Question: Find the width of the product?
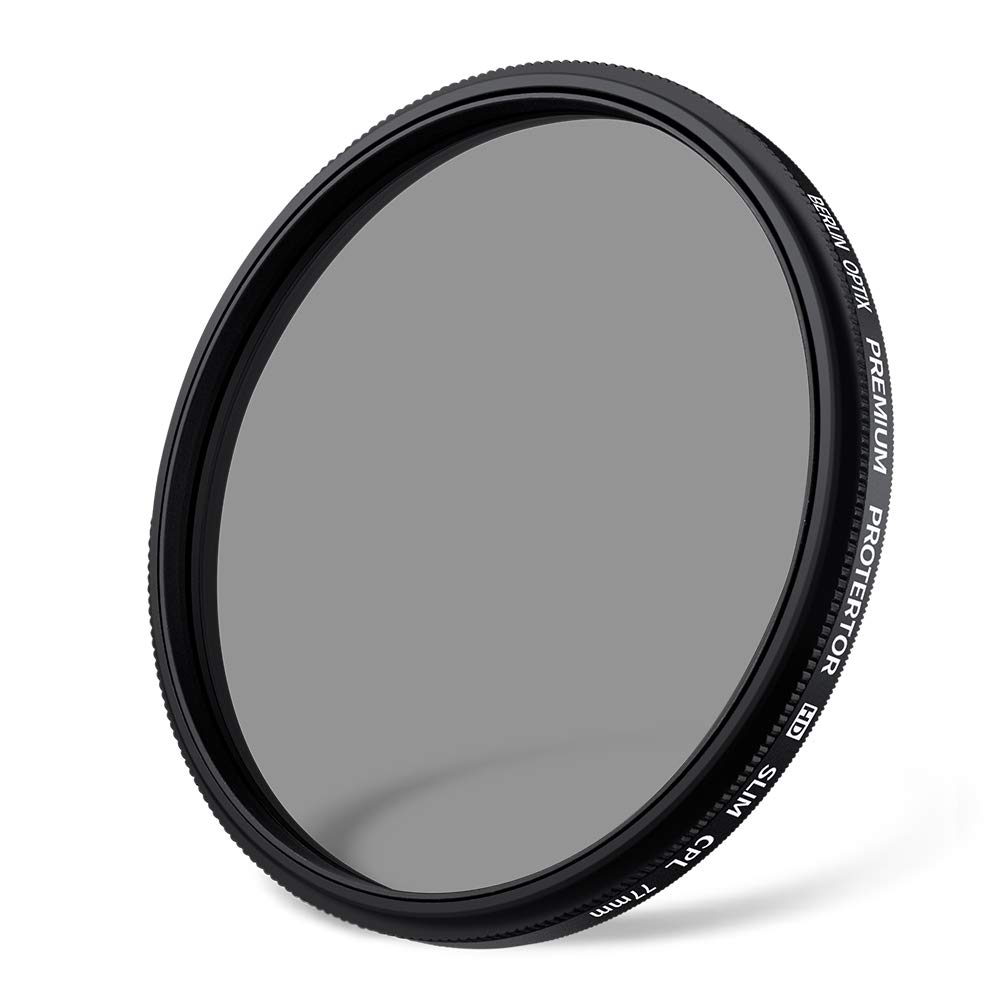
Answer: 77.0 millimetre